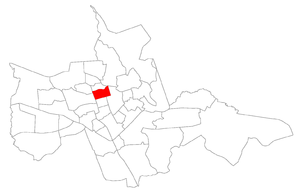
Nossa Senhora do Rosário est un quartier de la ville brésilienne de Santa Maria, Rio Grande do Sul. Le quartier est situé dans district de Sede.